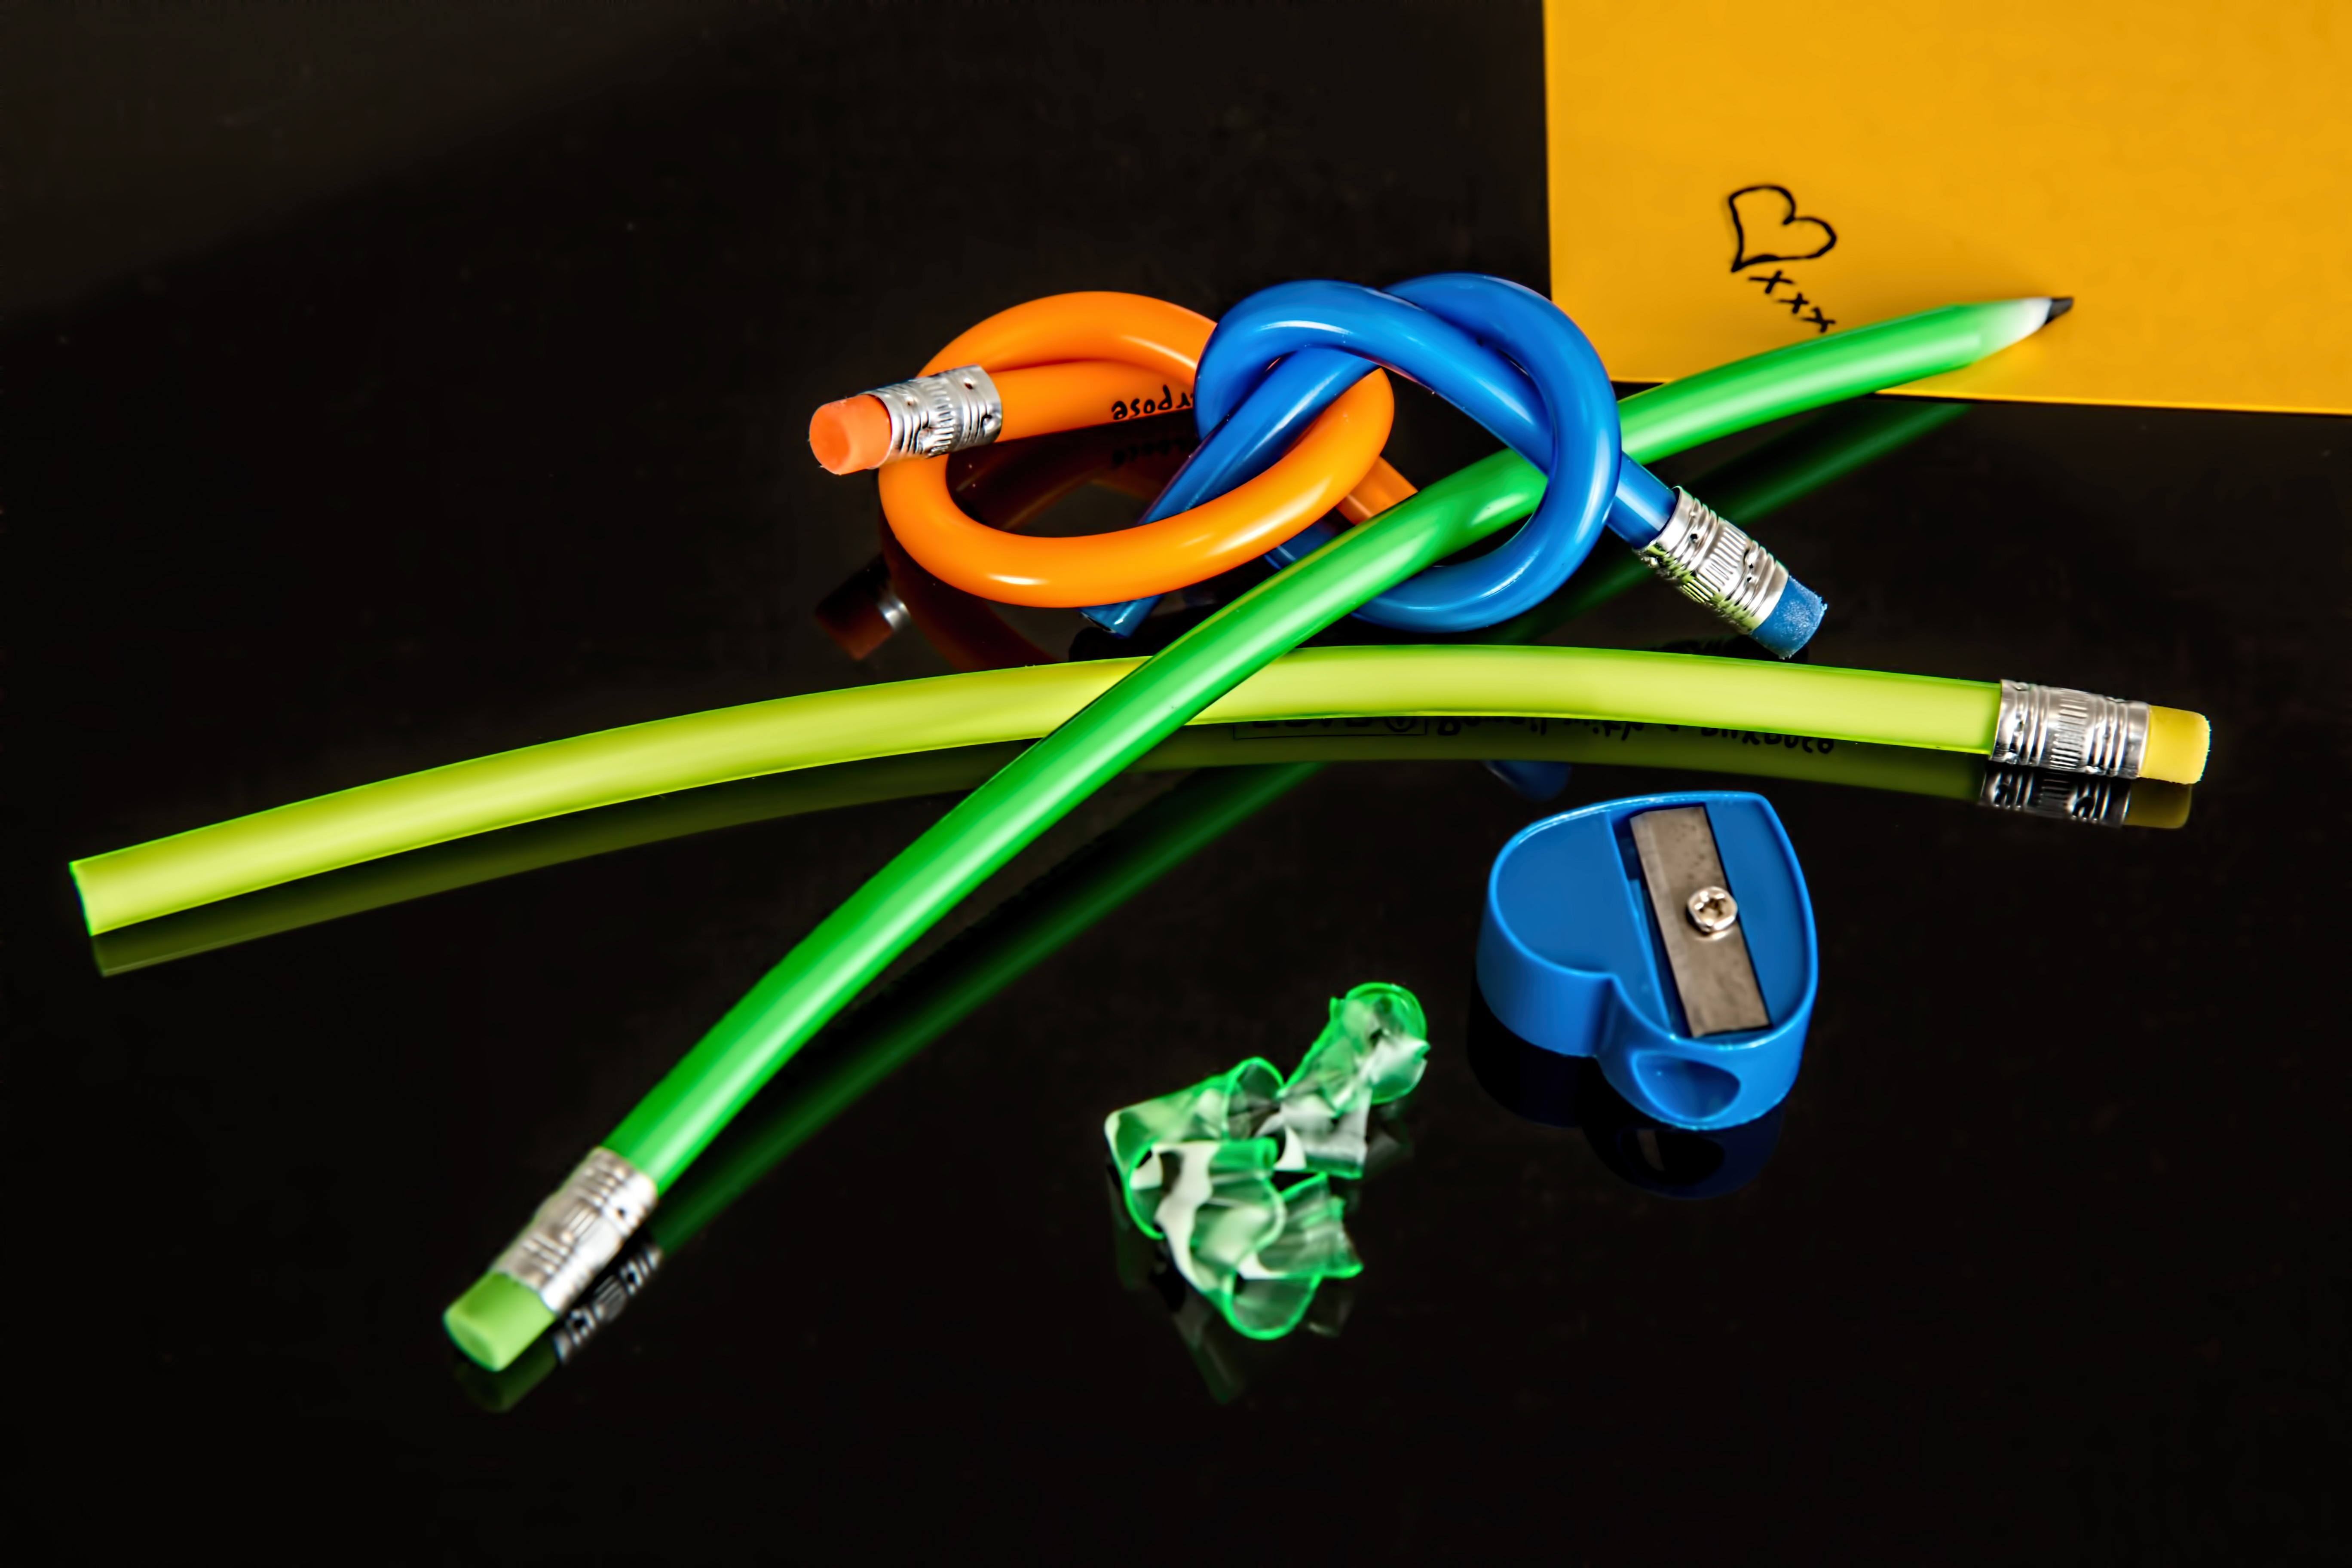
hand, pencil, group, green, curve, bend, color, colorful, yellow, together, toy, pencil sharpener, neon, note, eraser, education, write, cheerful, help, partnership, team, glasses, bright, eyewear, stationery, school, learn, connect, learning, united, togetherness, teaching, rubber, union, school supplies, helpful, helping, cooperation, useful, back to school, flexible, vision care